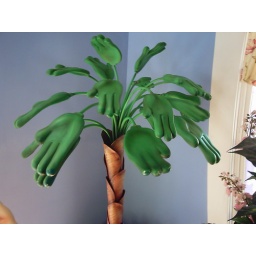
Taken in Minnie Mouse's house in her pun plant room at Disney World.